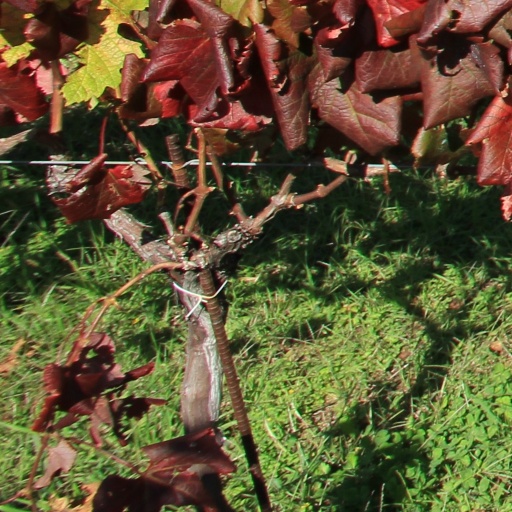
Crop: grape